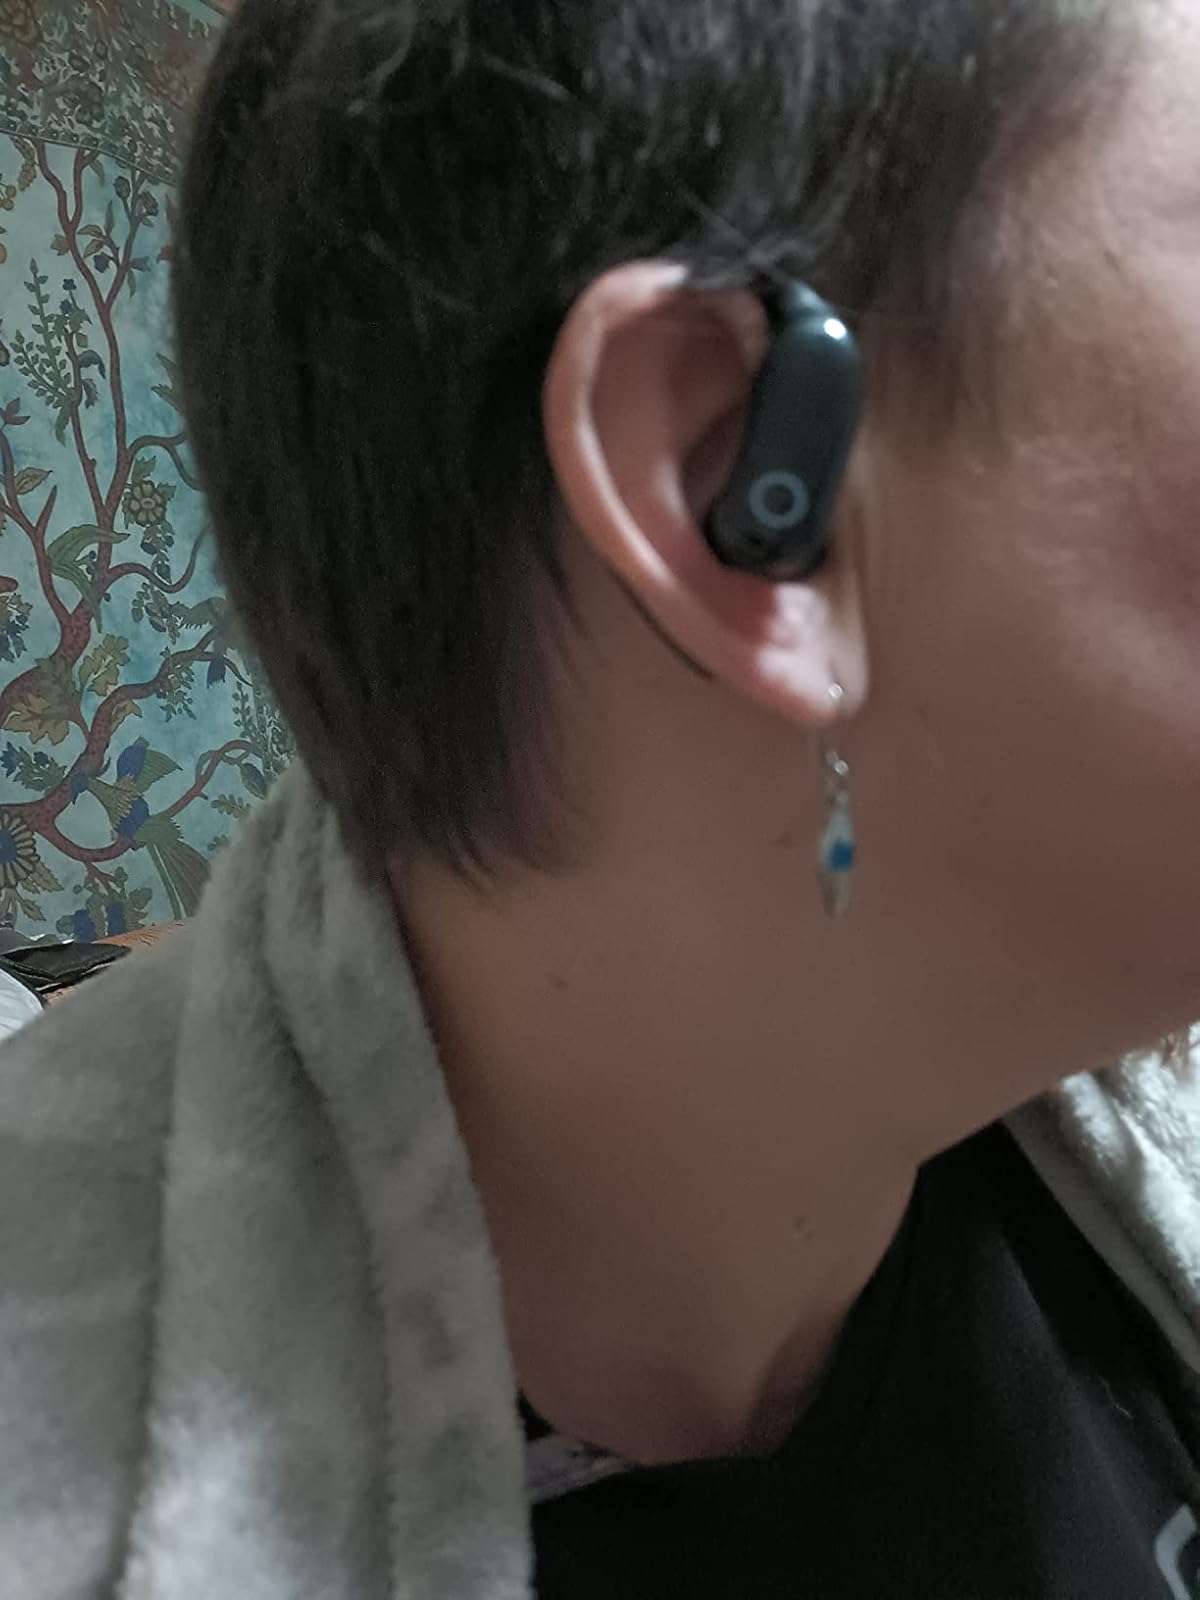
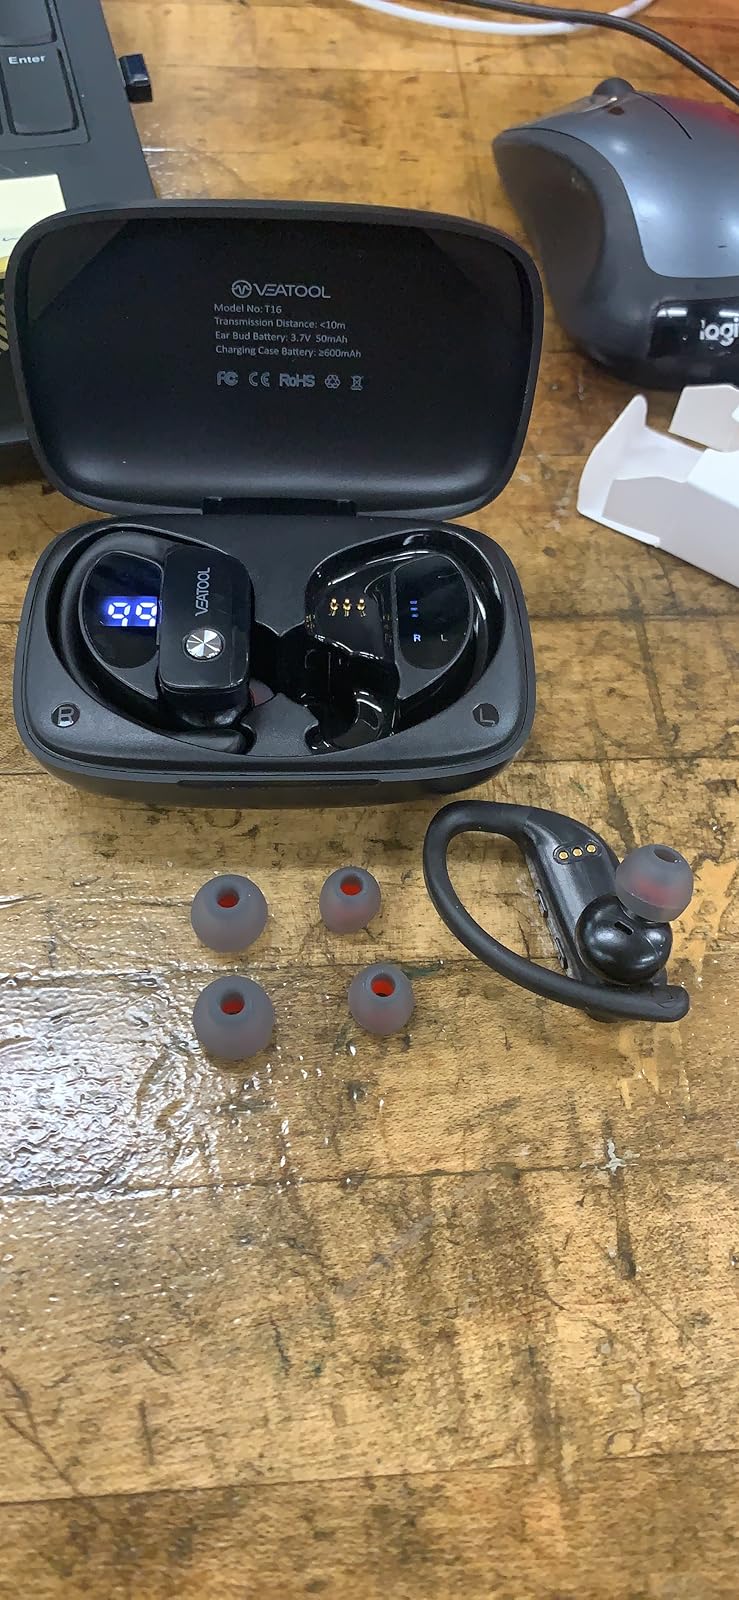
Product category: earbuds
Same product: no